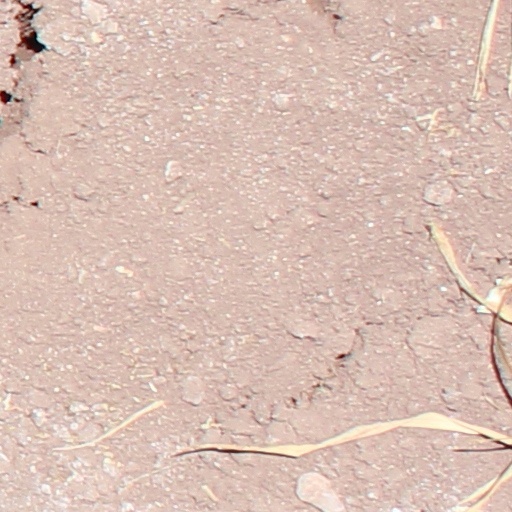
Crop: wheat